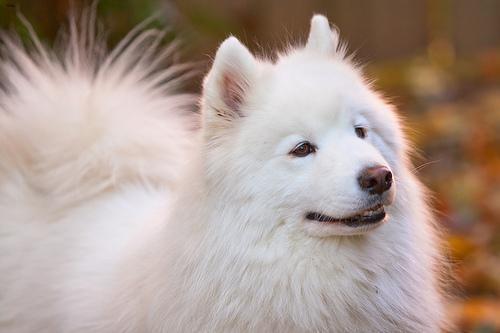
samoyed